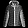
Label: Coat